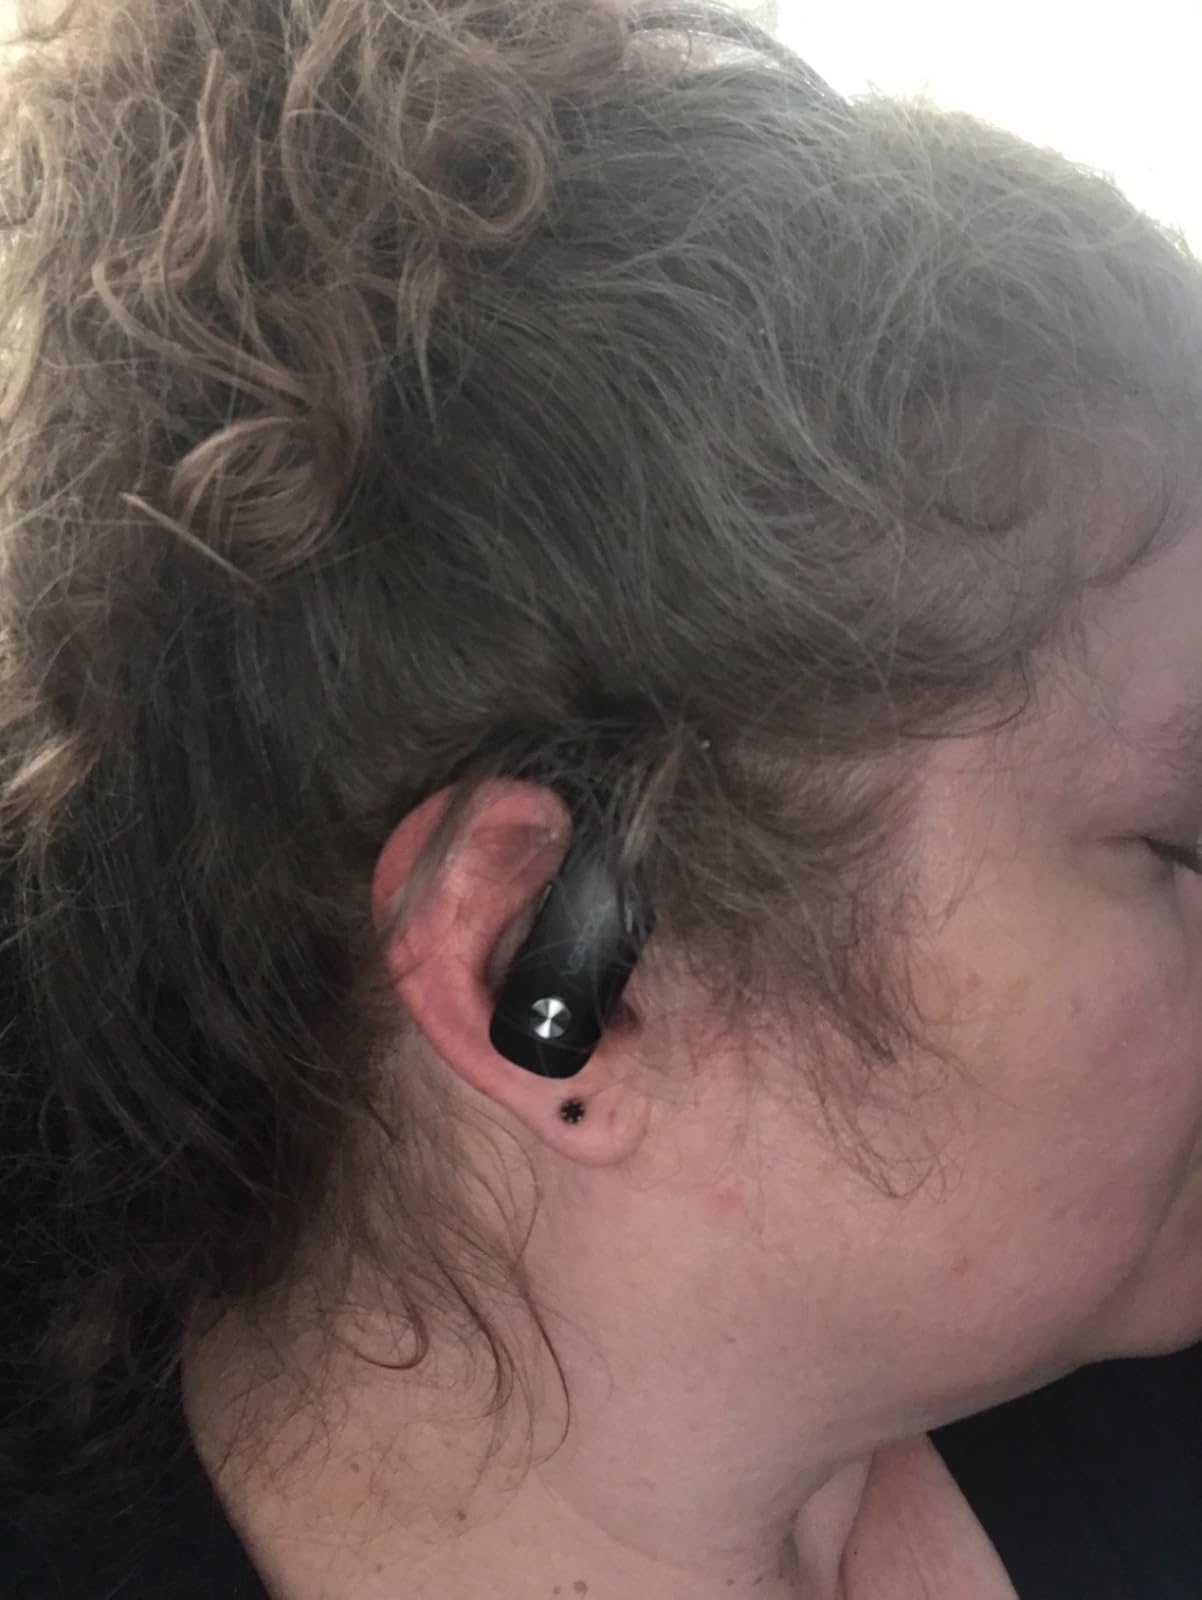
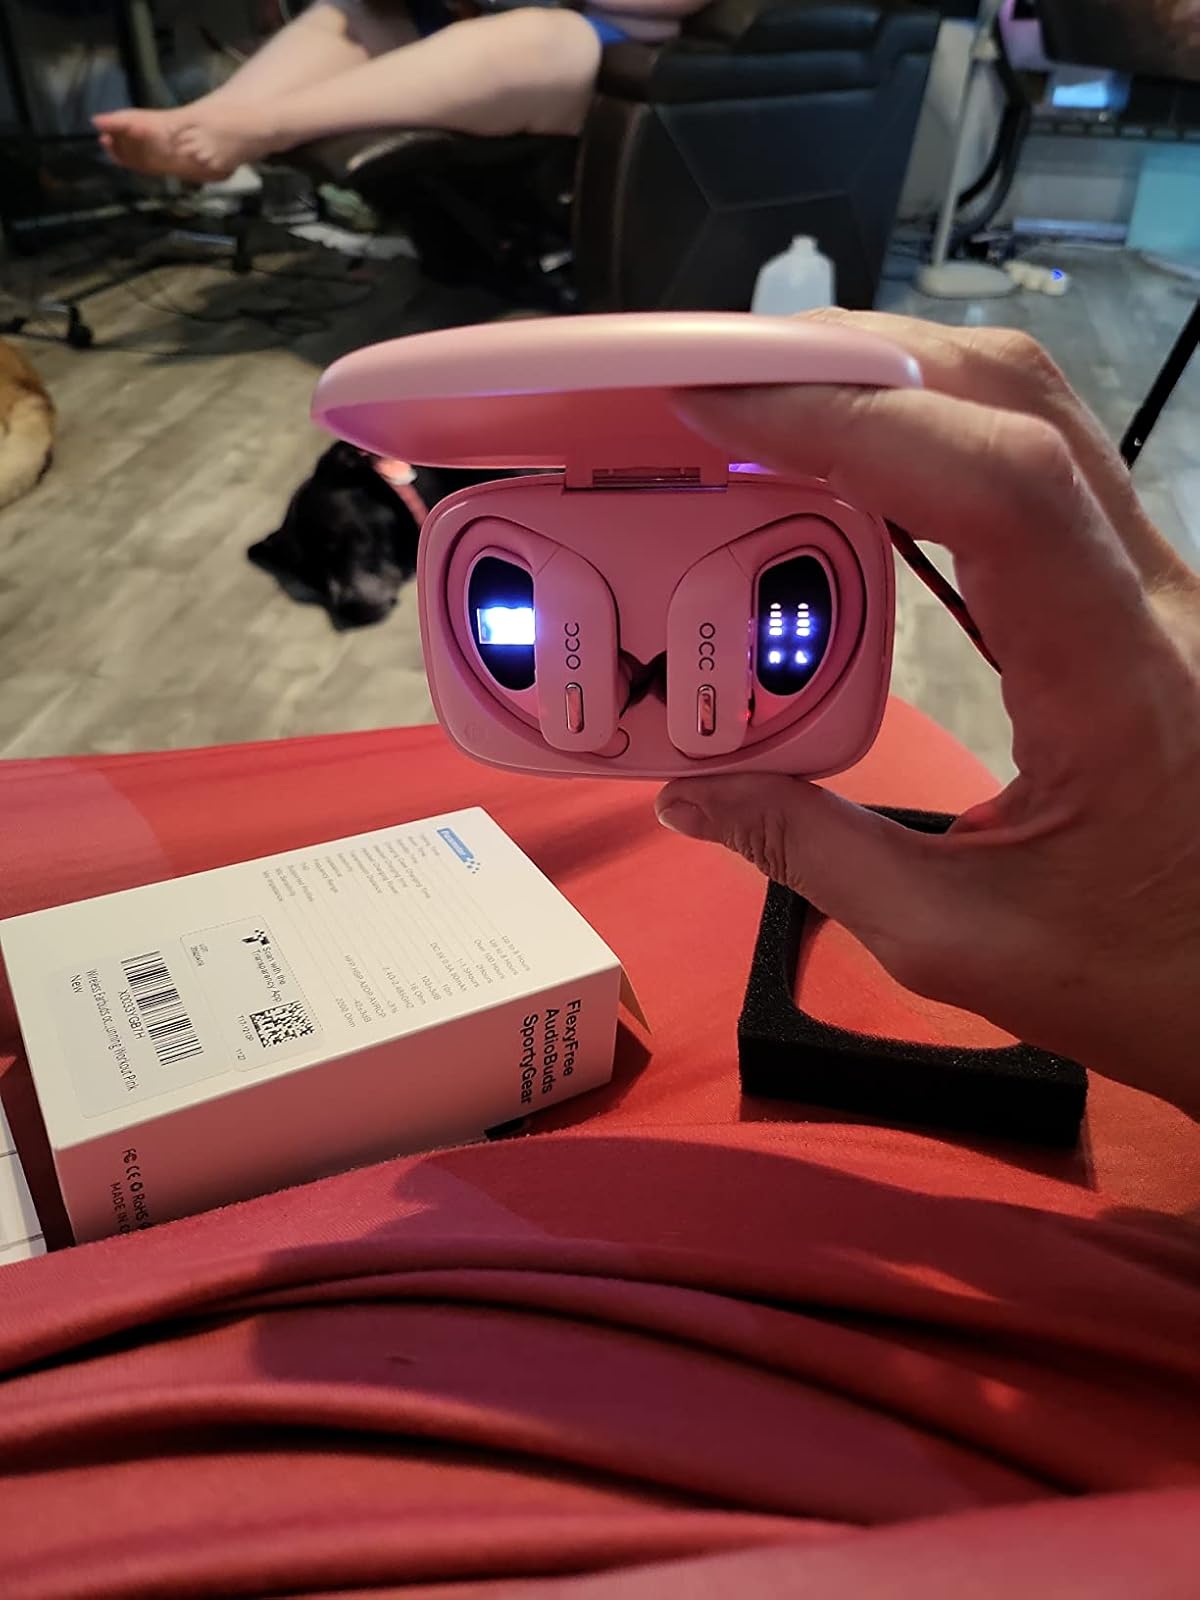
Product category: earbuds
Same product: no